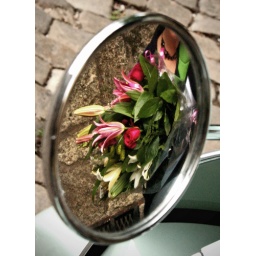
bouquet in the mirror (of a very cool pale green vespa)